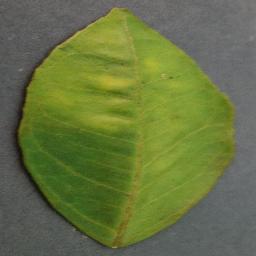
Label: Orange___Haunglongbing_(Citrus_greening)